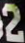
Number: 2